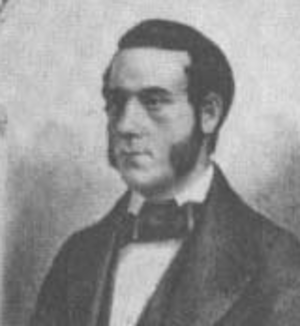
Theodor Lichtenhein est un joueur d'échecs américain d'origine prussienne né en janvier 1829 à Königsberg et mort le 19 mai 1874 à Chicago.